Historic Flight Foundation

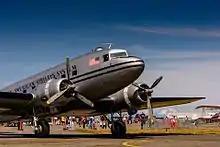
Historic Flight Foundation Douglas DC-3

The collection's Douglas DC-3 was manufactured at the Douglas Aircraft Company's Long Beach plant as one of only 300 DC-3s specifically designed to "fly the hump"—the eastern end of the Himalayan Mountains—during World War II.